Maps of manifolds

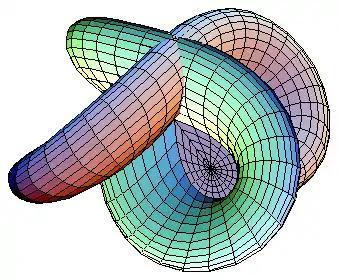
A Morin surface, an immersion used in sphere eversion.

In mathematics, more specifically in differential geometry and topology, various types of maps or functions between manifolds are studied, both as objects in their own right and for the light they shed.